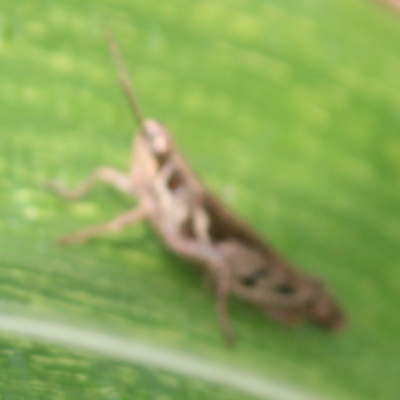
Crop: Maize
Condition: grasshoper